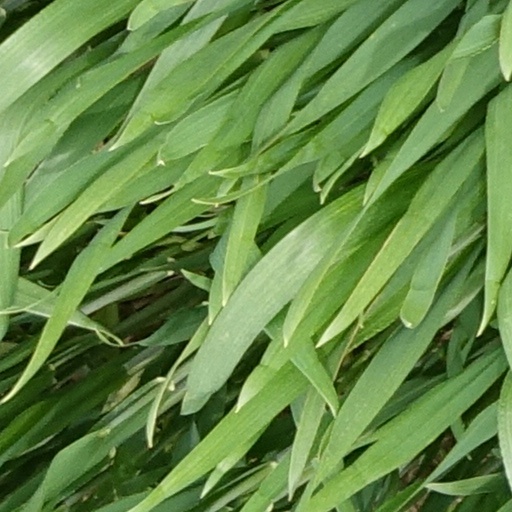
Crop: wheat